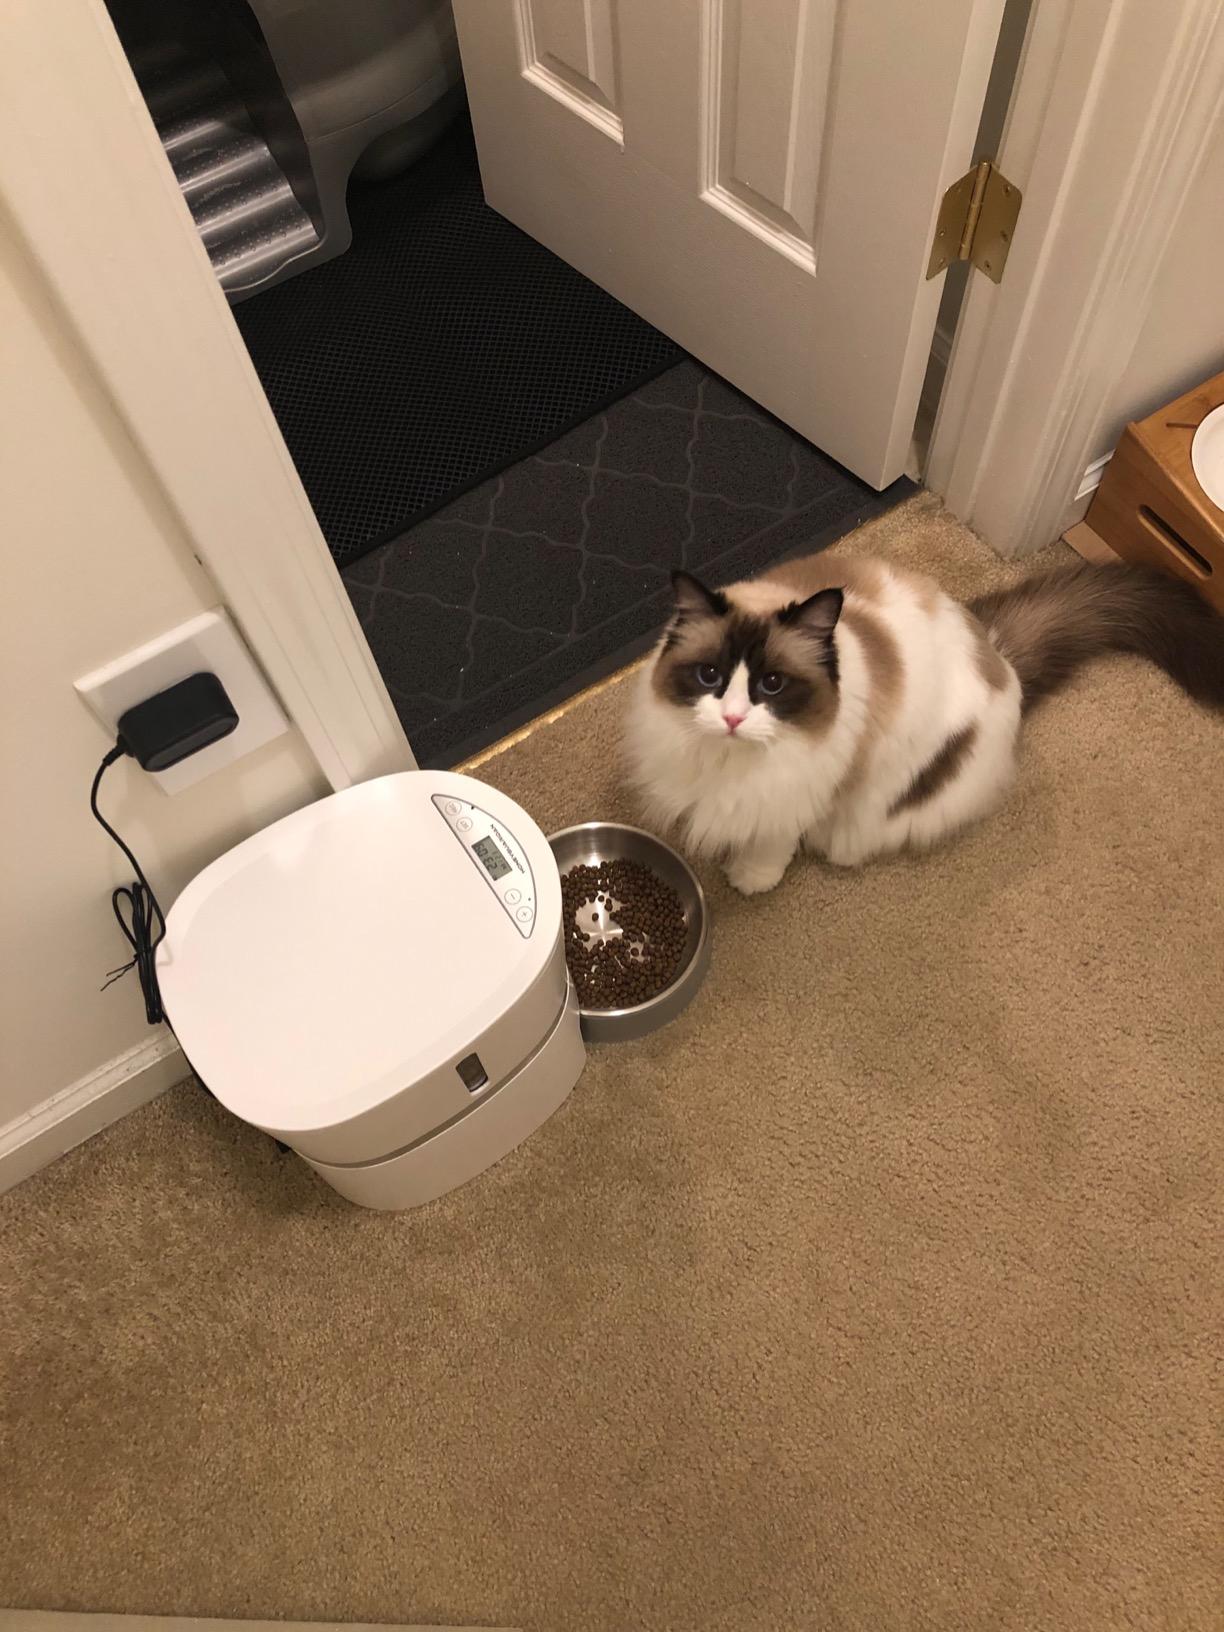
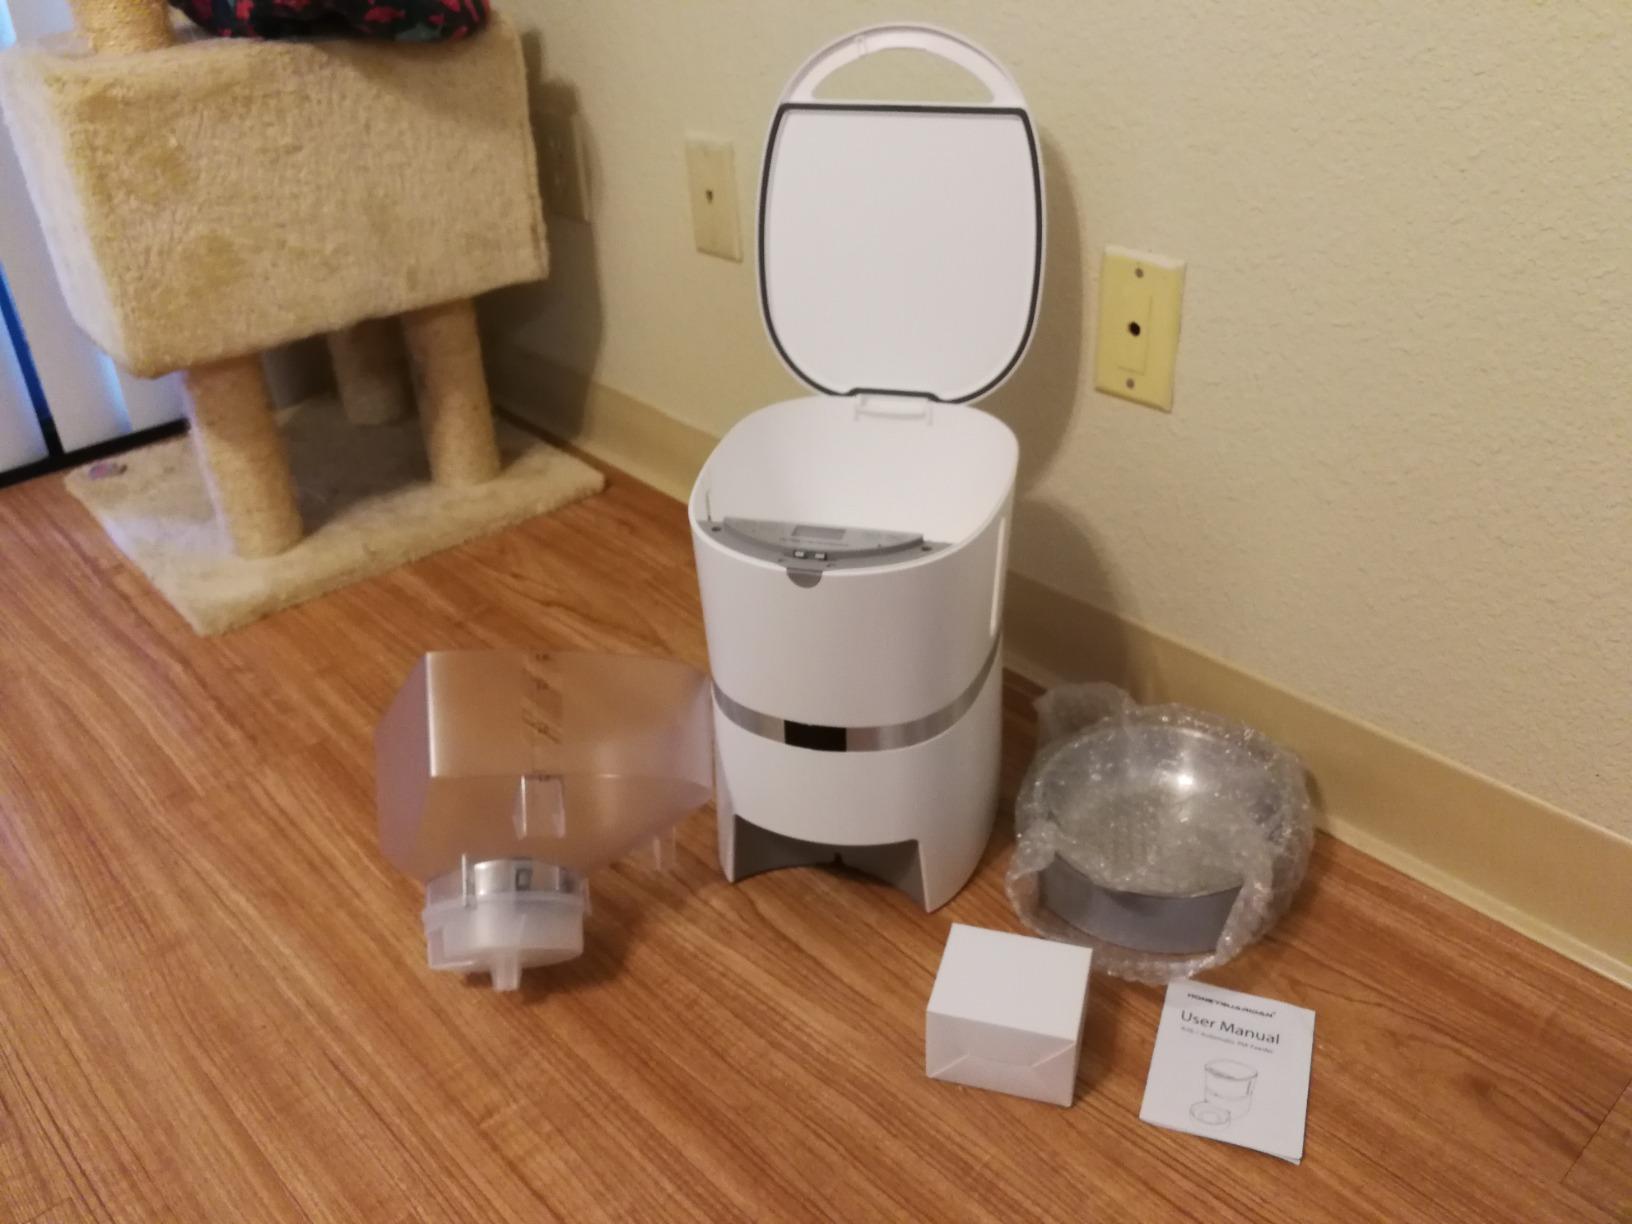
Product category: items_feeder
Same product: yes